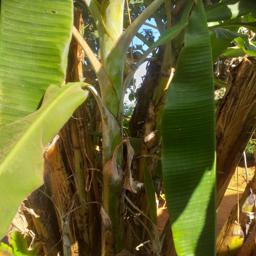
Label: MALBHOG LEAF